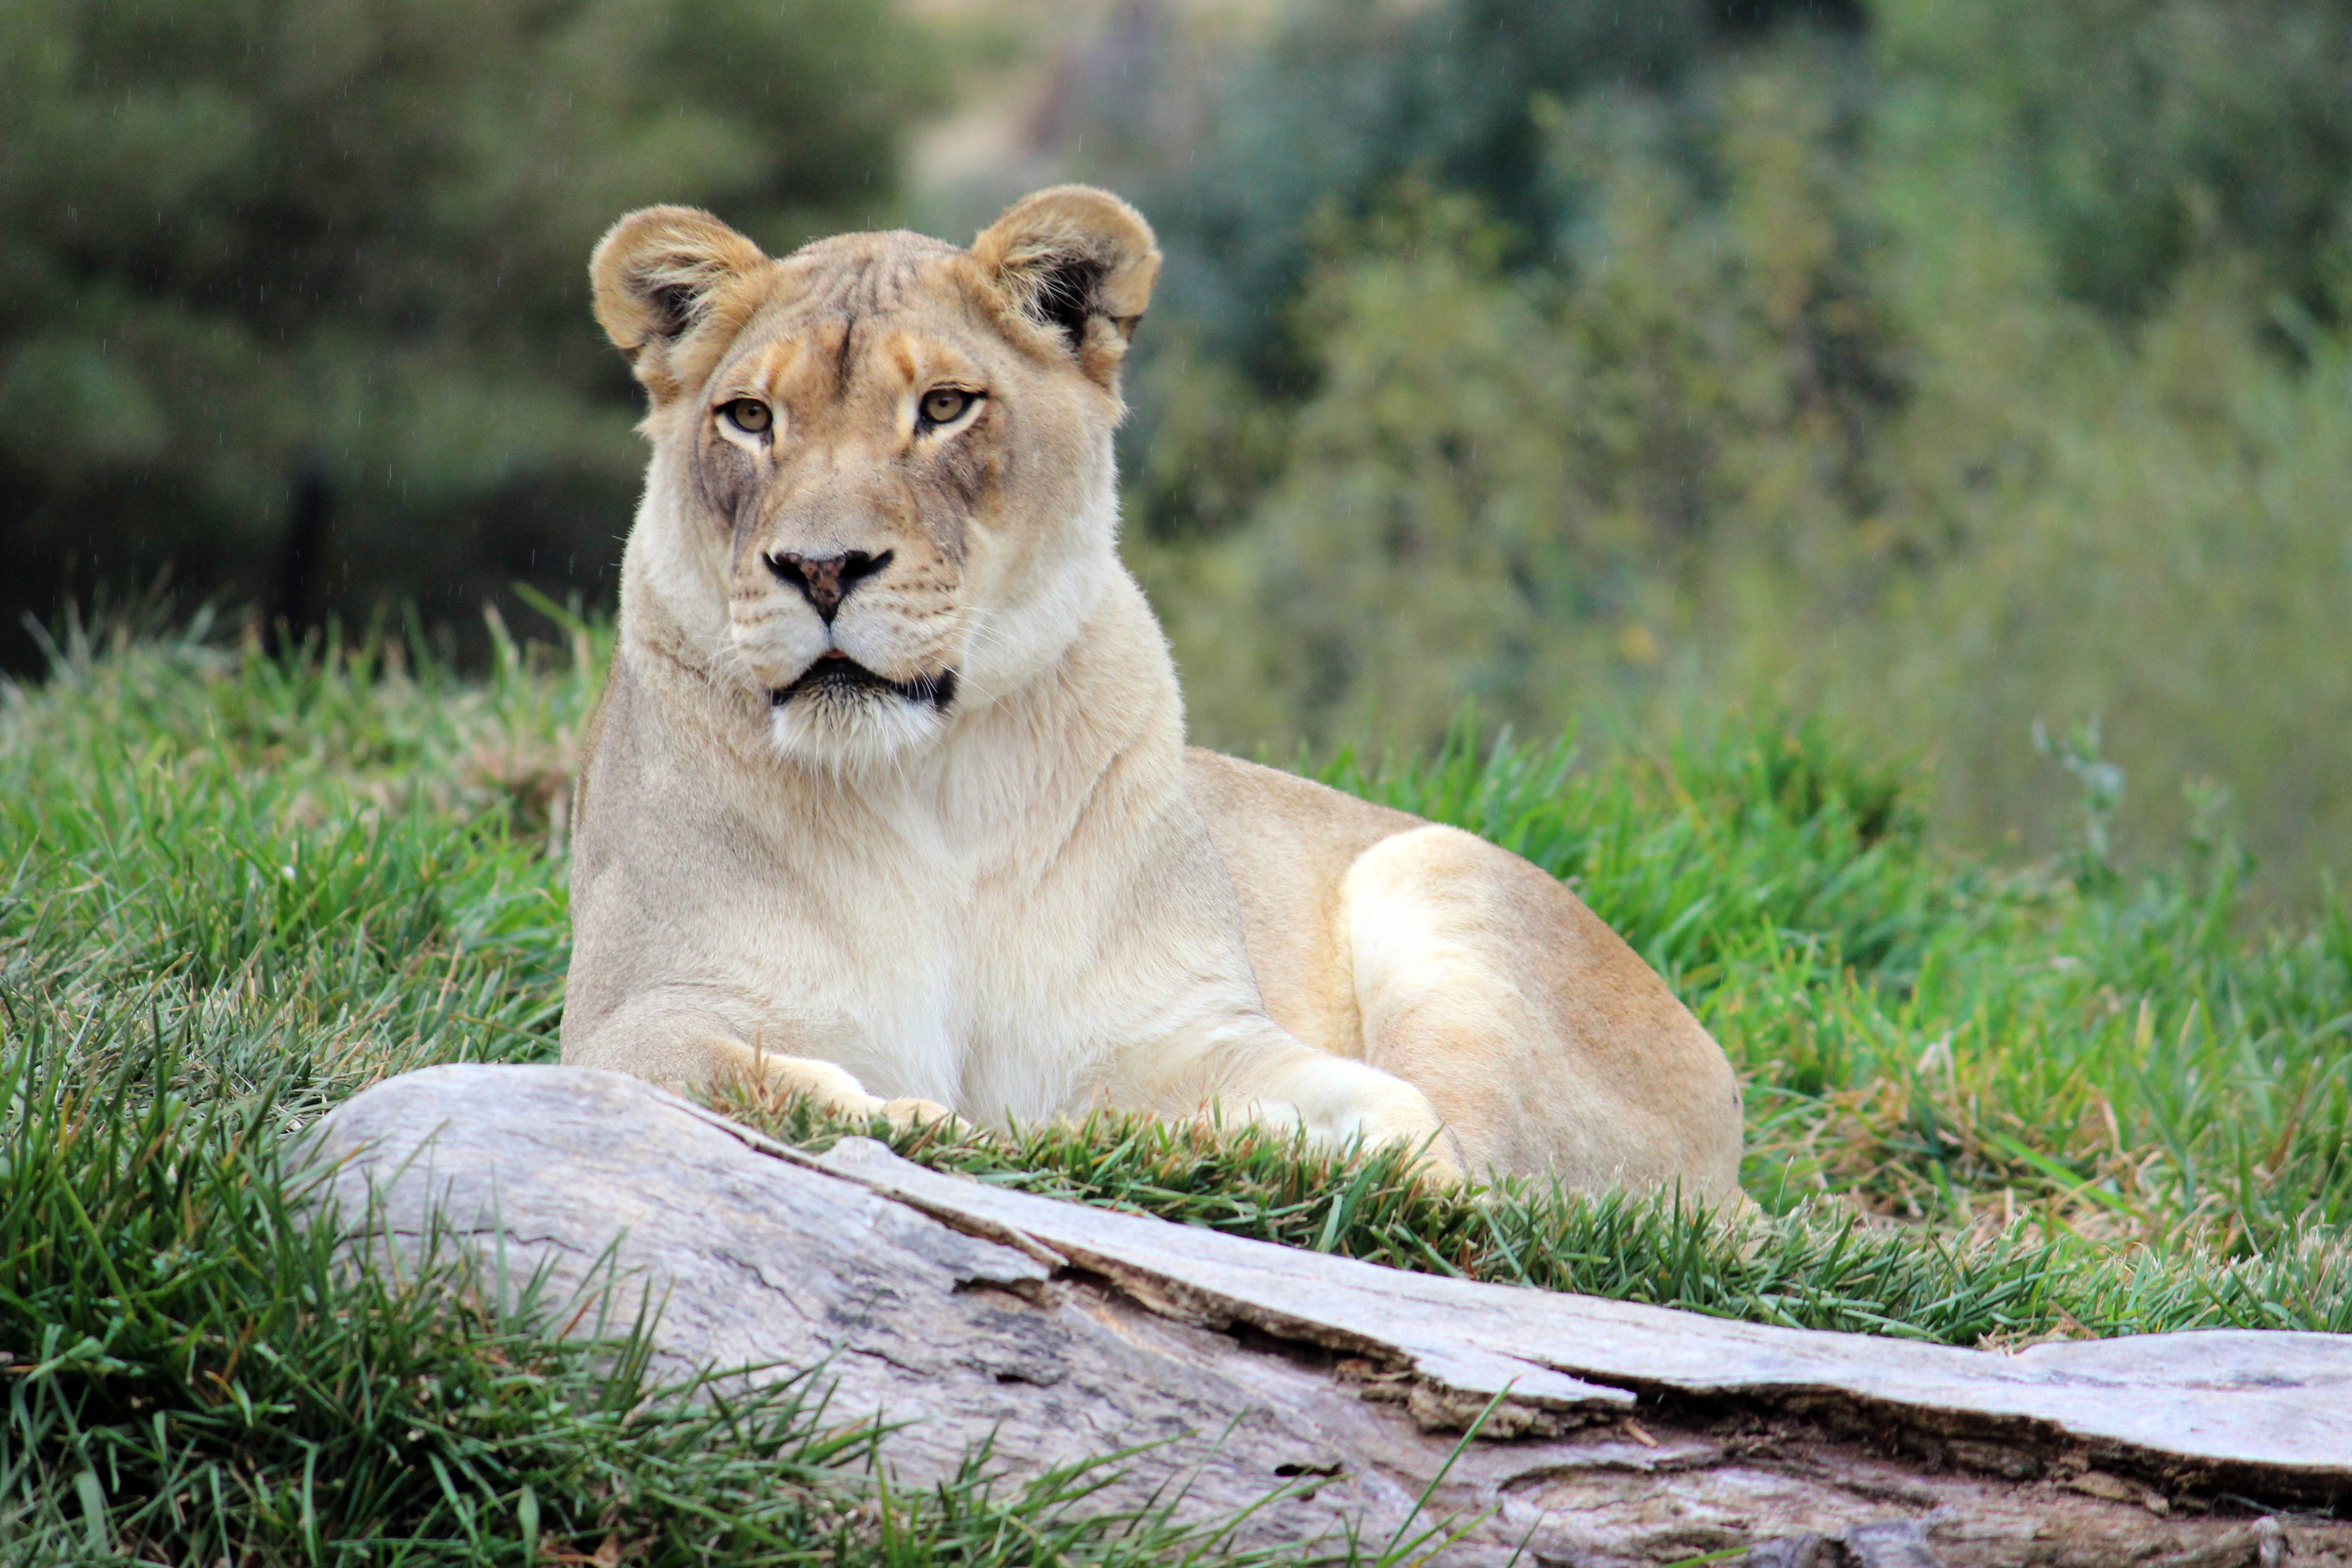
wilderness, animal, female, wildlife, wild, zoo, cat, africa, feline, mammal, predator, fauna, lion, lioness, big cat, vertebrate, carnivore, safari, big cats, cat like mammal, dog breed group, masai lion